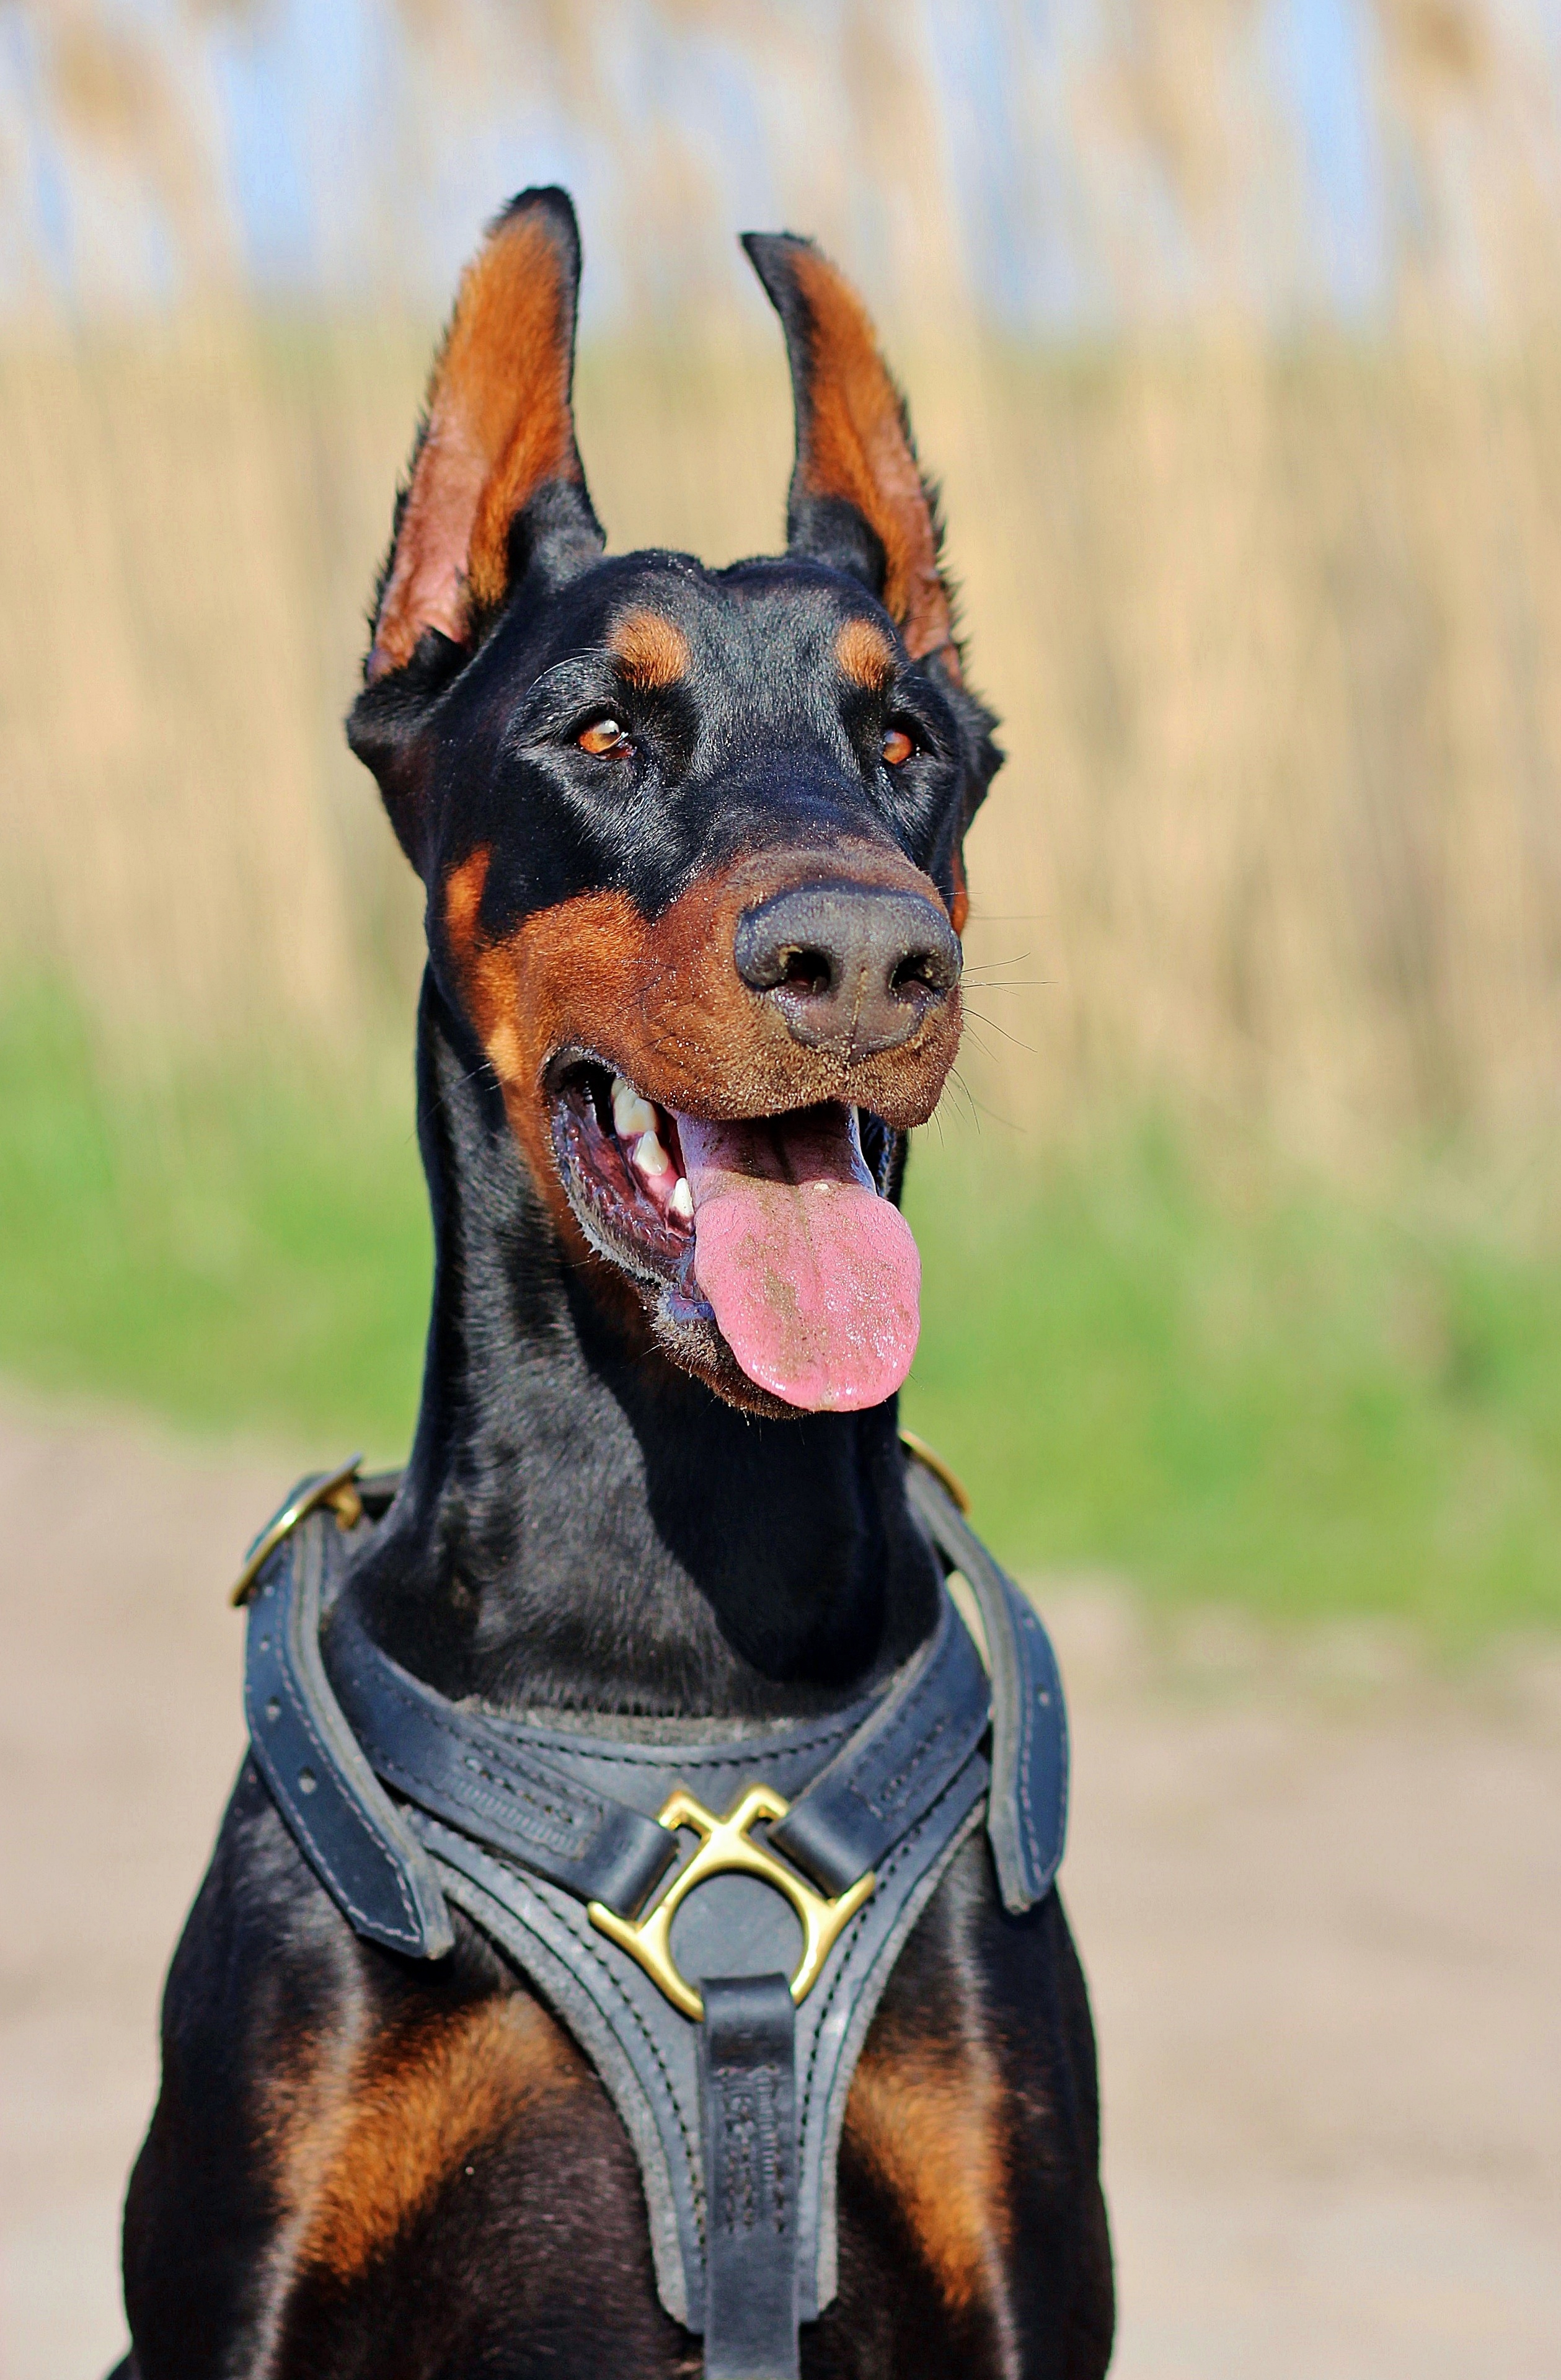
dog, animal, mammal, collar, outdoors, vertebrate, dog breed, doberman, language, guard dog, german pinscher, pinscher, miniature pinscher, dog like mammal, dobermann, manchester terrier, toy manchester terrier